Delphi City Hall

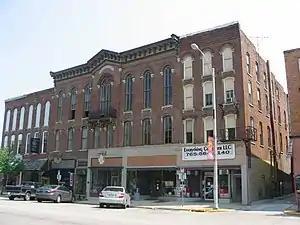

Delphi City Hall, also known as the Assian-Ruffing Building and Old City Hall-Opera House, is a historic city hall located at 105-109 Washington Street in Delphi, Indiana. It was built in 1865, and is a three-story, Italianate style red brick building. The third floor was remodeled for use as an opera house in 1881. The building was damaged by a fire in December 1914 and the third floor has remained vacant since.